University of Gloucestershire

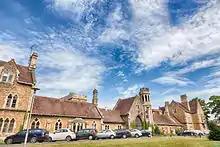
Main Entrance to Francis Close Hall Campus

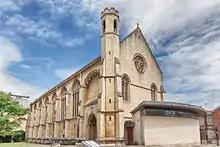
Chapel at Francis Close Hall Campus

Francis Close Hall site includes restored historic buildings close to Cheltenham's town centre. The campus can trace its history back to the Cheltenham Training College founded by the Rev. Francis Close in 1847.